Answer in natural language. Considering the relative positions, is brown trapezoid wooden chair to the left or right of blurry image? Choose between the following options: right or left
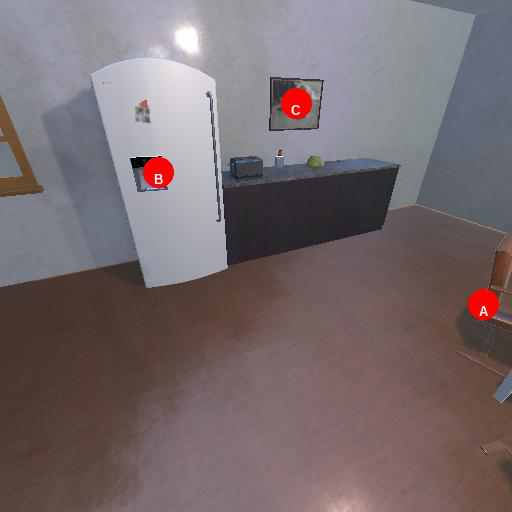
<answer>right</answer>